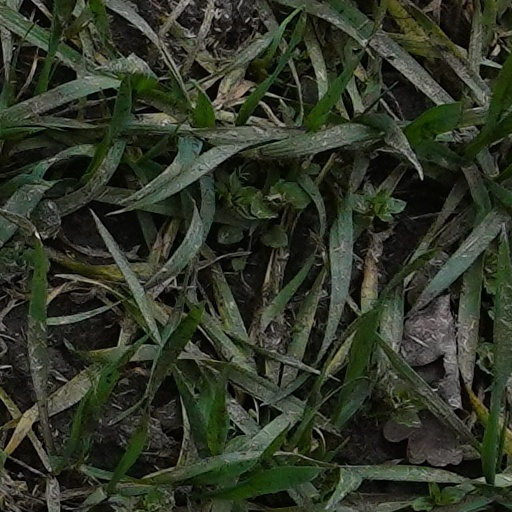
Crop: wheat